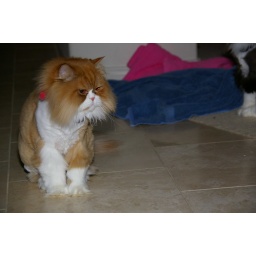
He likes to stand near the electric cat fence and get a little shock.